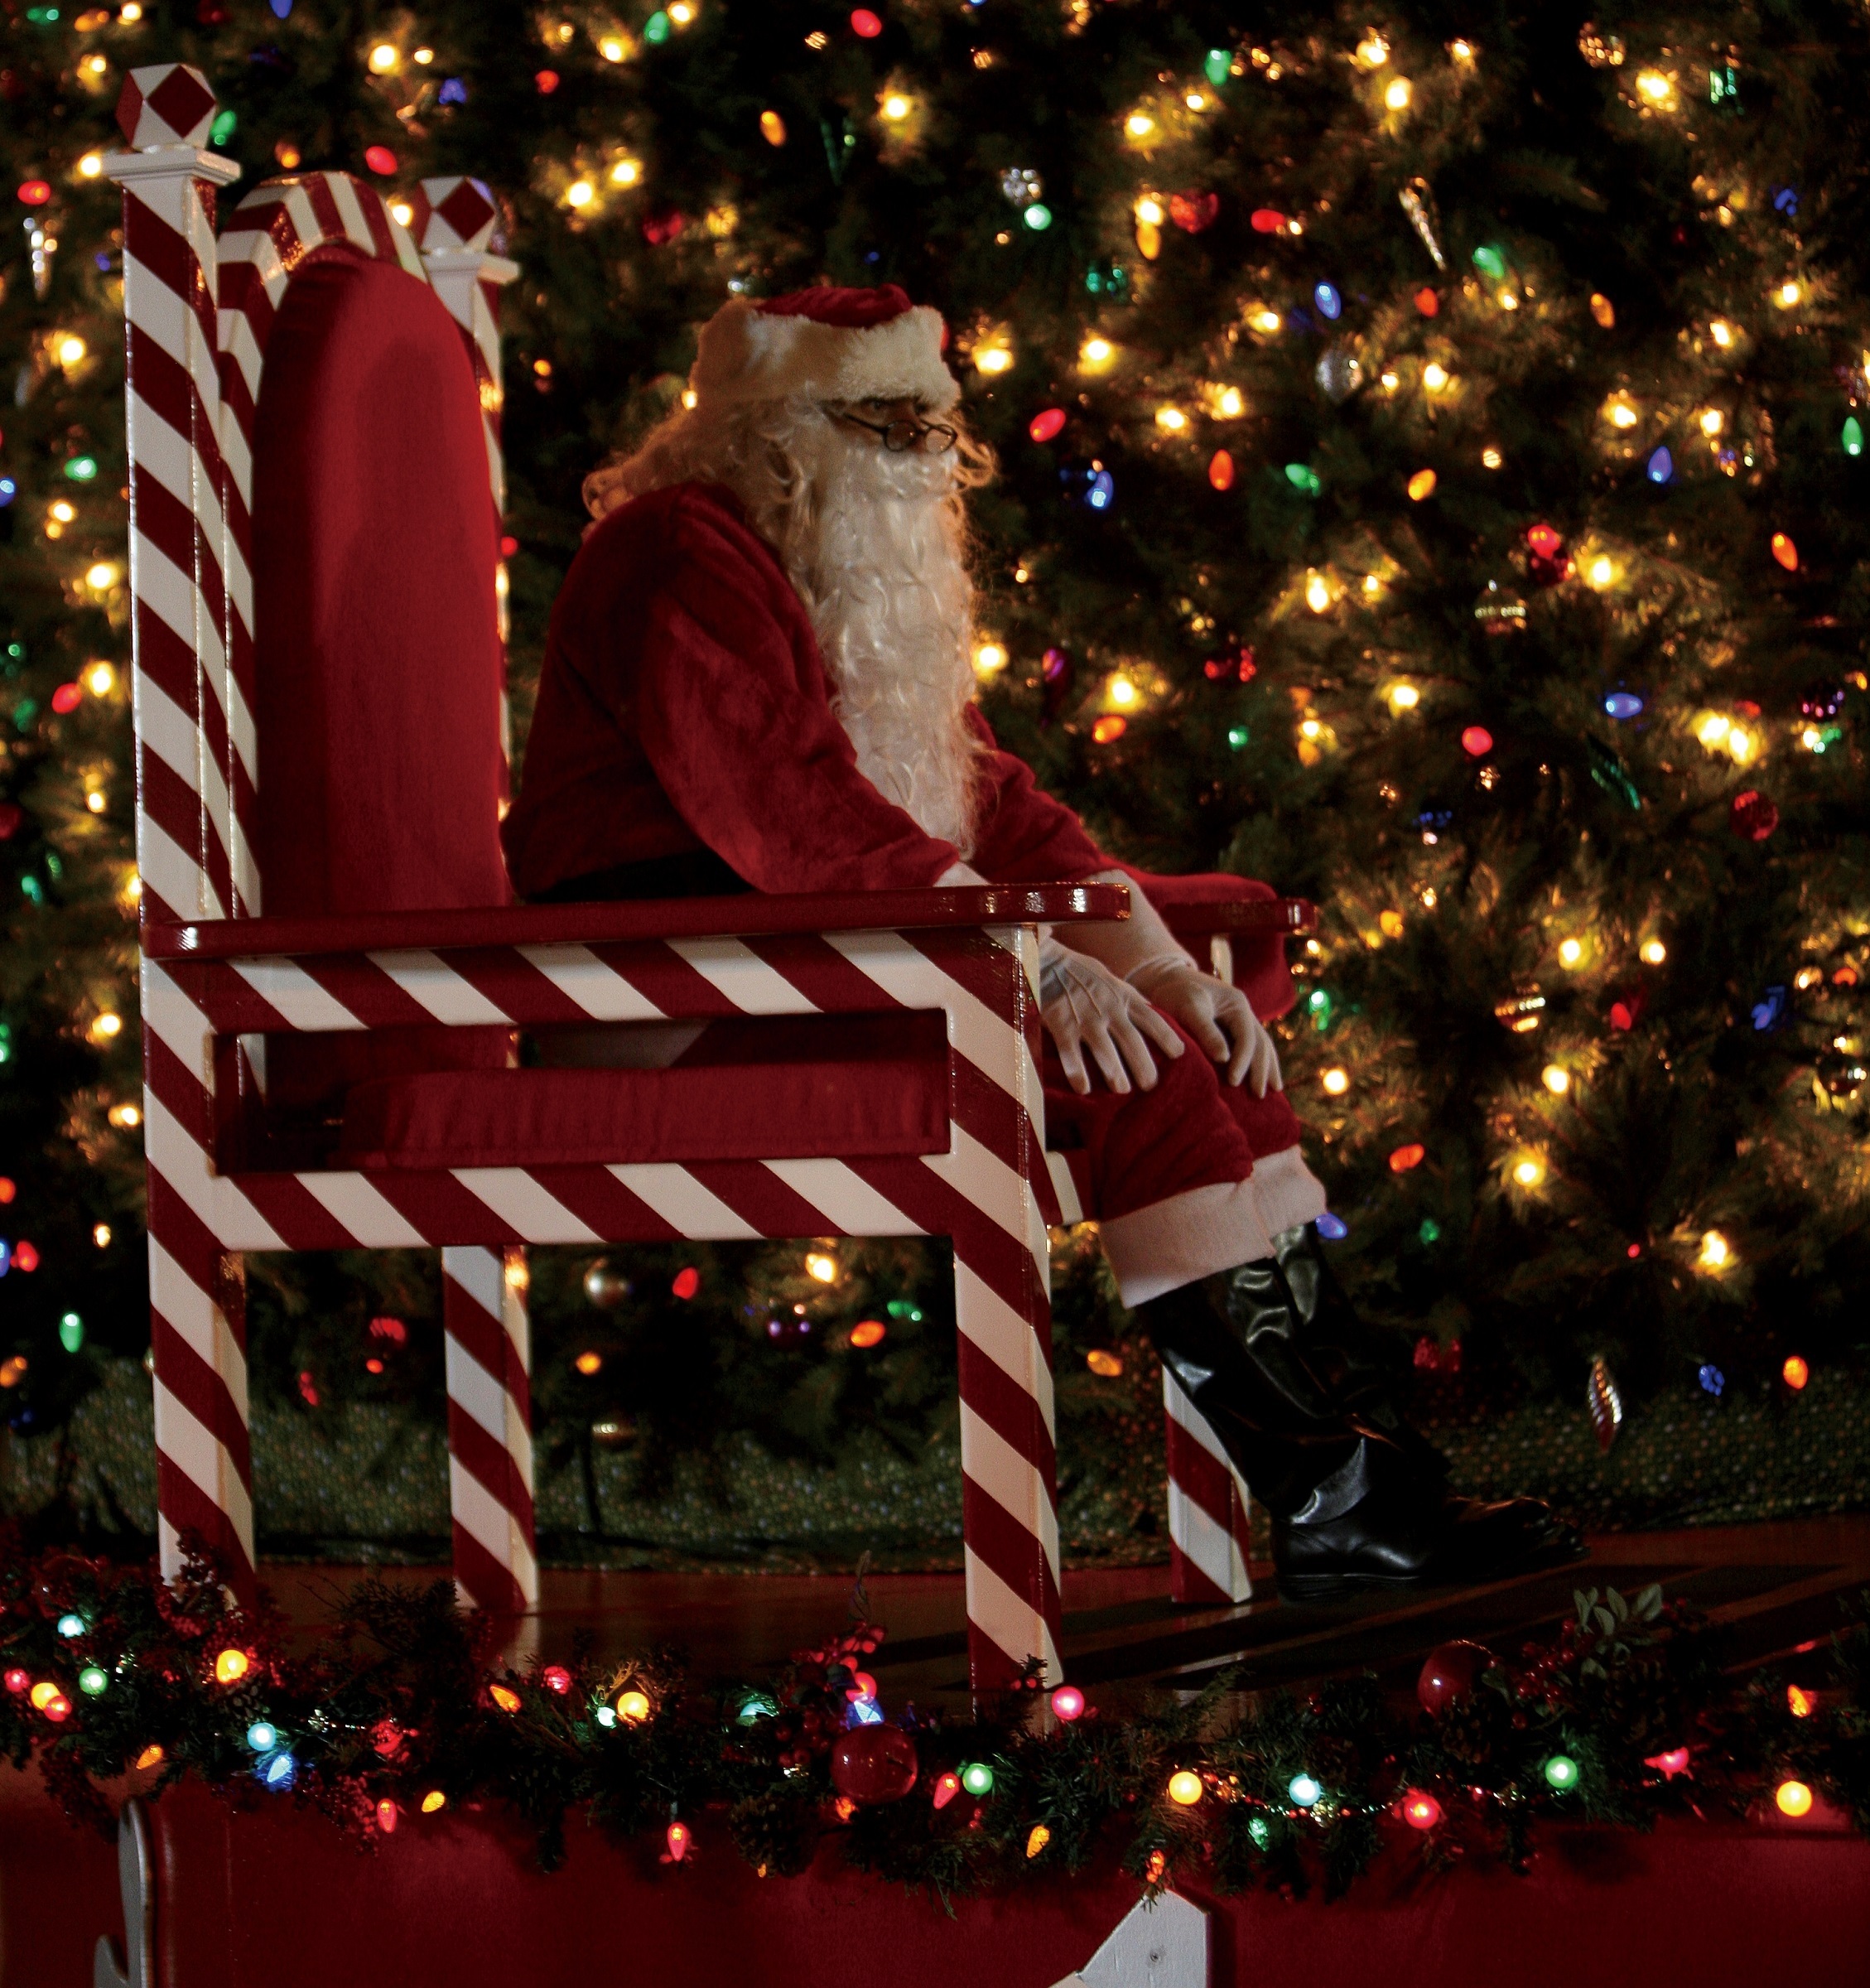
tree, chair, old, gift, sitting, holiday, christmas, christmas tree, season, beard, festive, present, christmas decoration, nick, event, decorations, santa claus, merry, jolly, christmas lights, saint nicholas